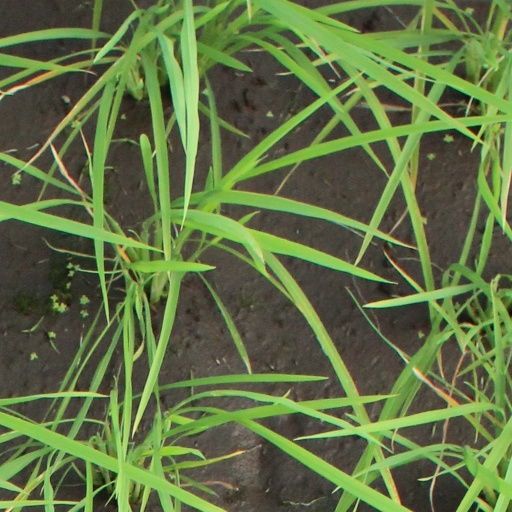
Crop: rice